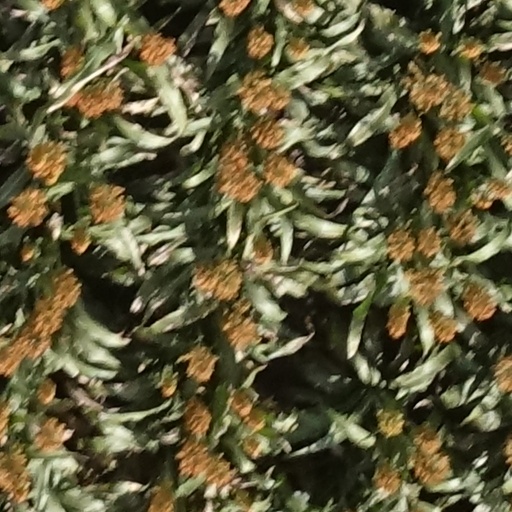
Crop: sorghum